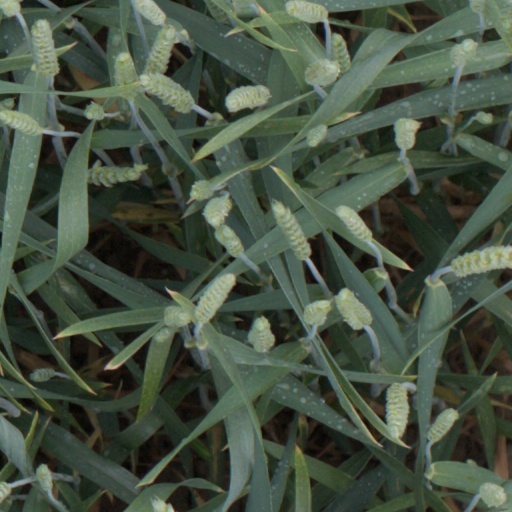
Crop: wheat